Guerrilla warfare

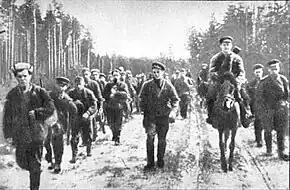
Soviet partisans on the road in Nazi-occupied Belarus during the 1944 counter-offensive

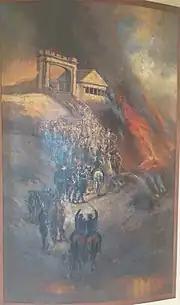
Siege of the Fortaleza San Luis by the Dominican rebels by Melanio Guzmán

Evidence of conventional warfare, on the other hand, did not emerge until 3100 BC in Egypt and Mesopotamia. The Chinese general and strategist Sun Tzu, in his "The Art of War" (6th century BC), became one of the earliest to propose the use of guerrilla warfare. This inspired developments in modern guerrilla warfare.